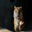
Label: tiger